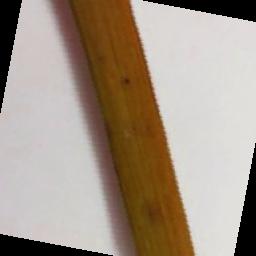
Label: Rice___Brown_Spot